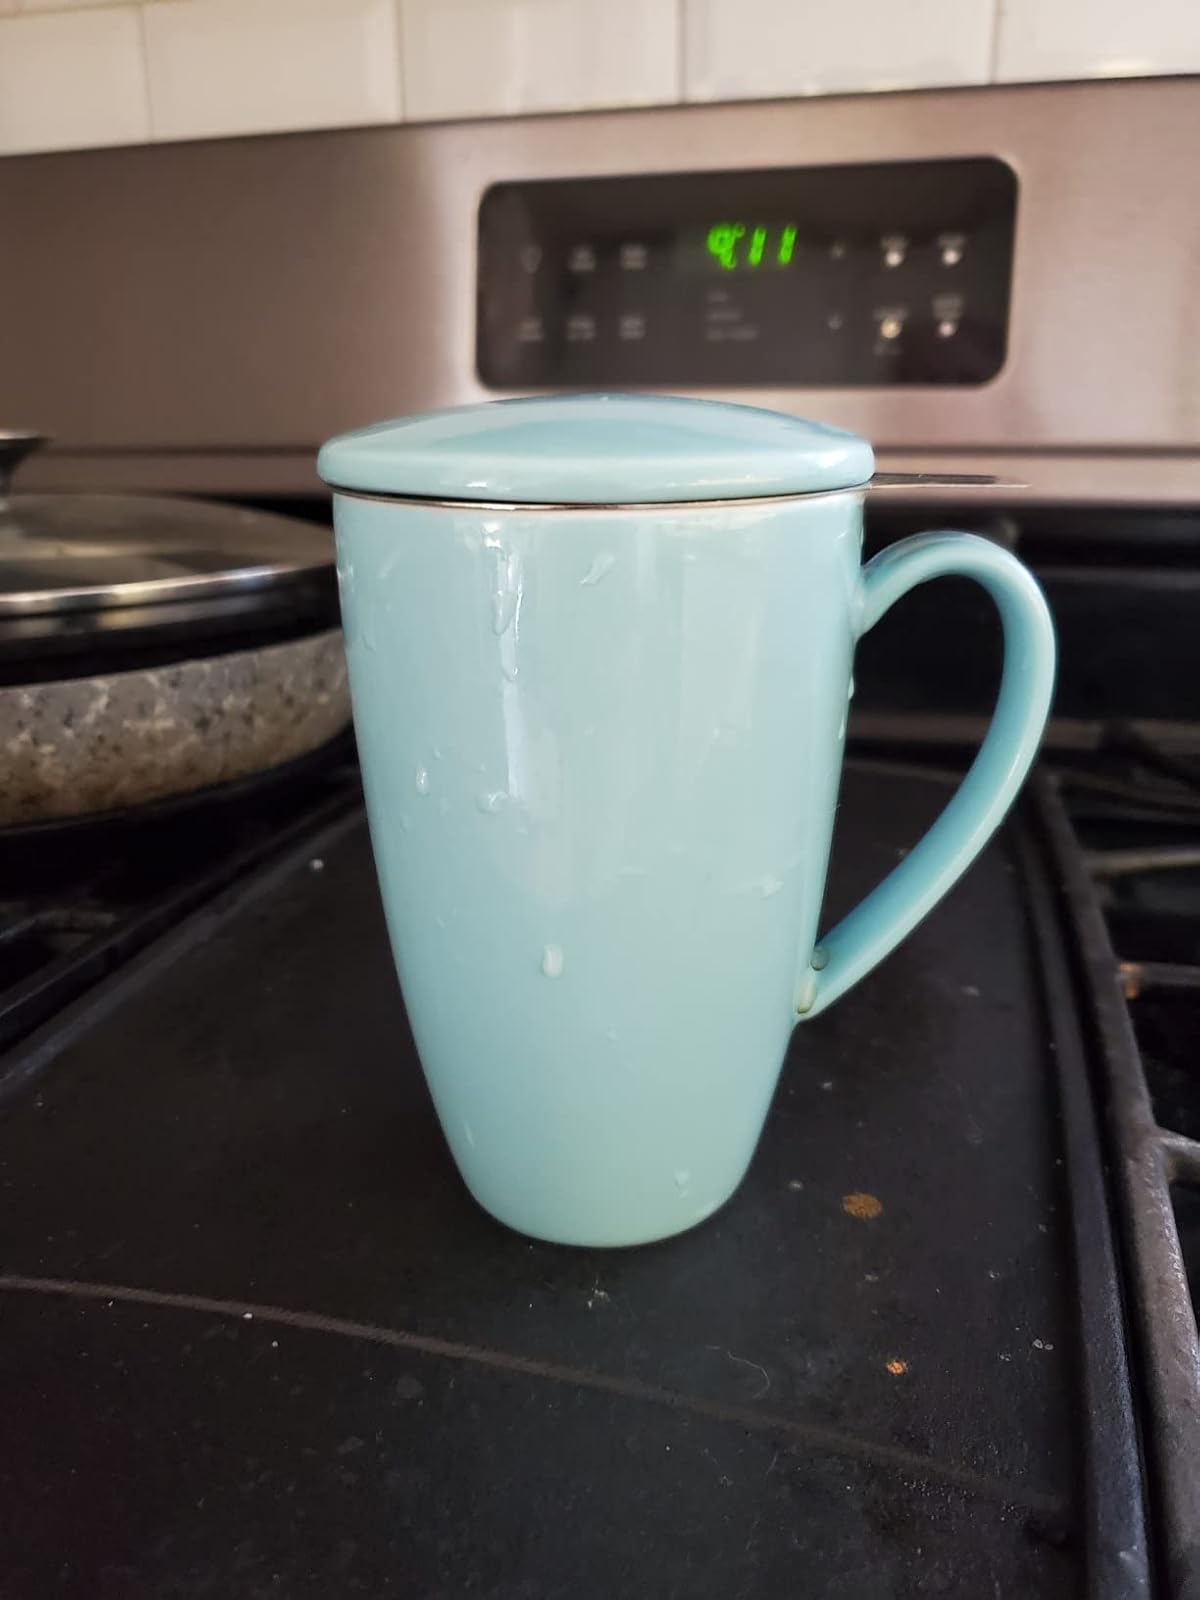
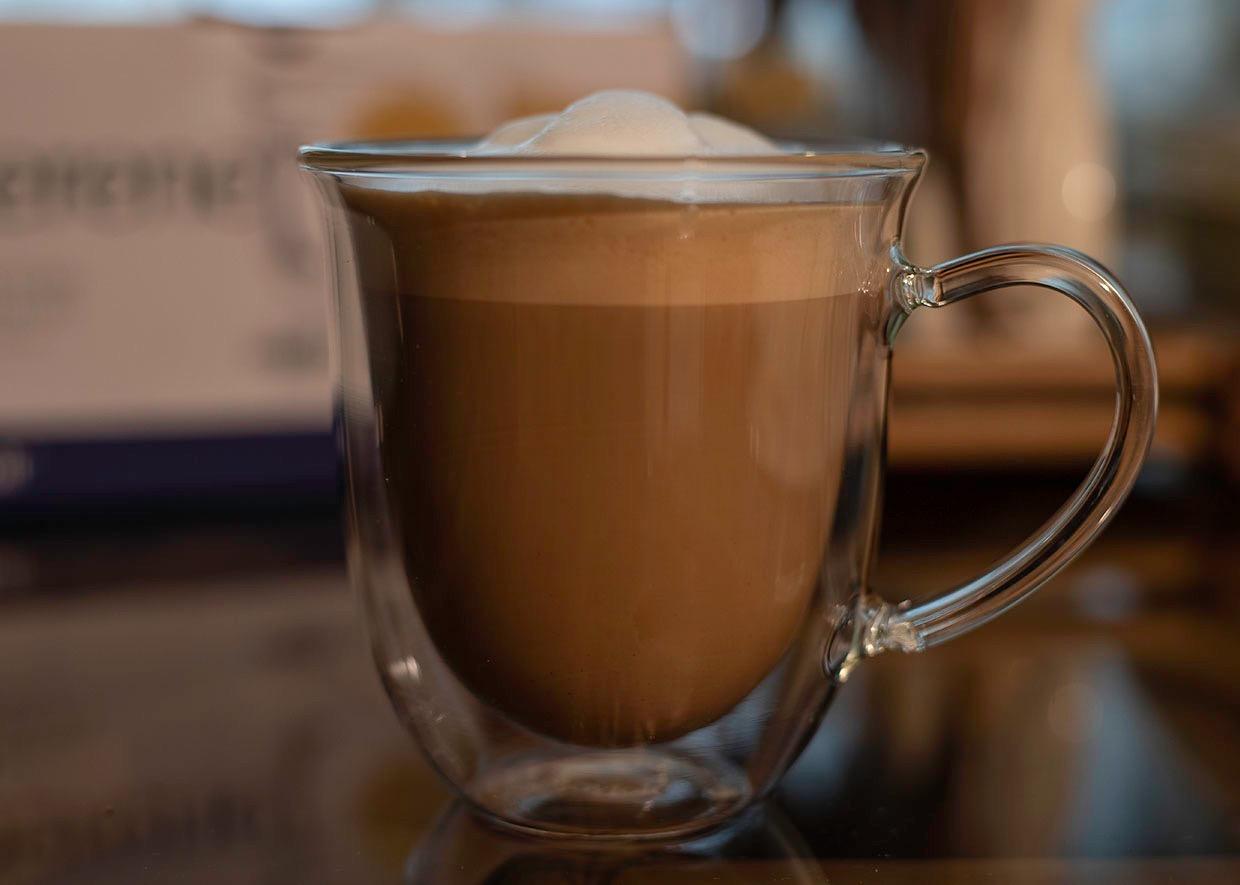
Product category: items_mug
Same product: no